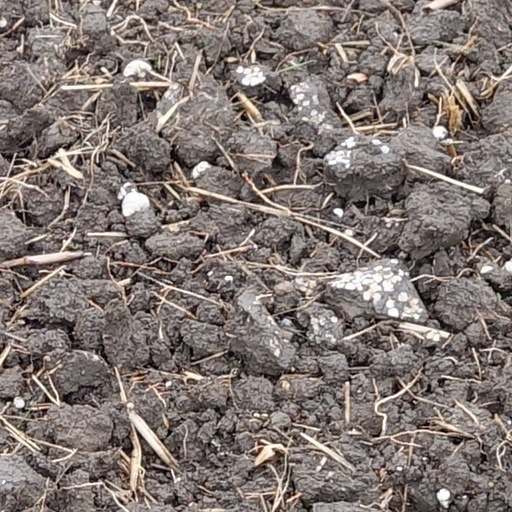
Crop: wheat